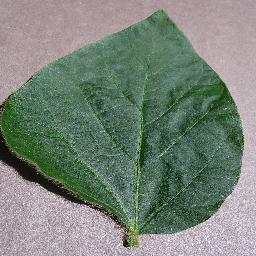
Label: Soybean___healthy